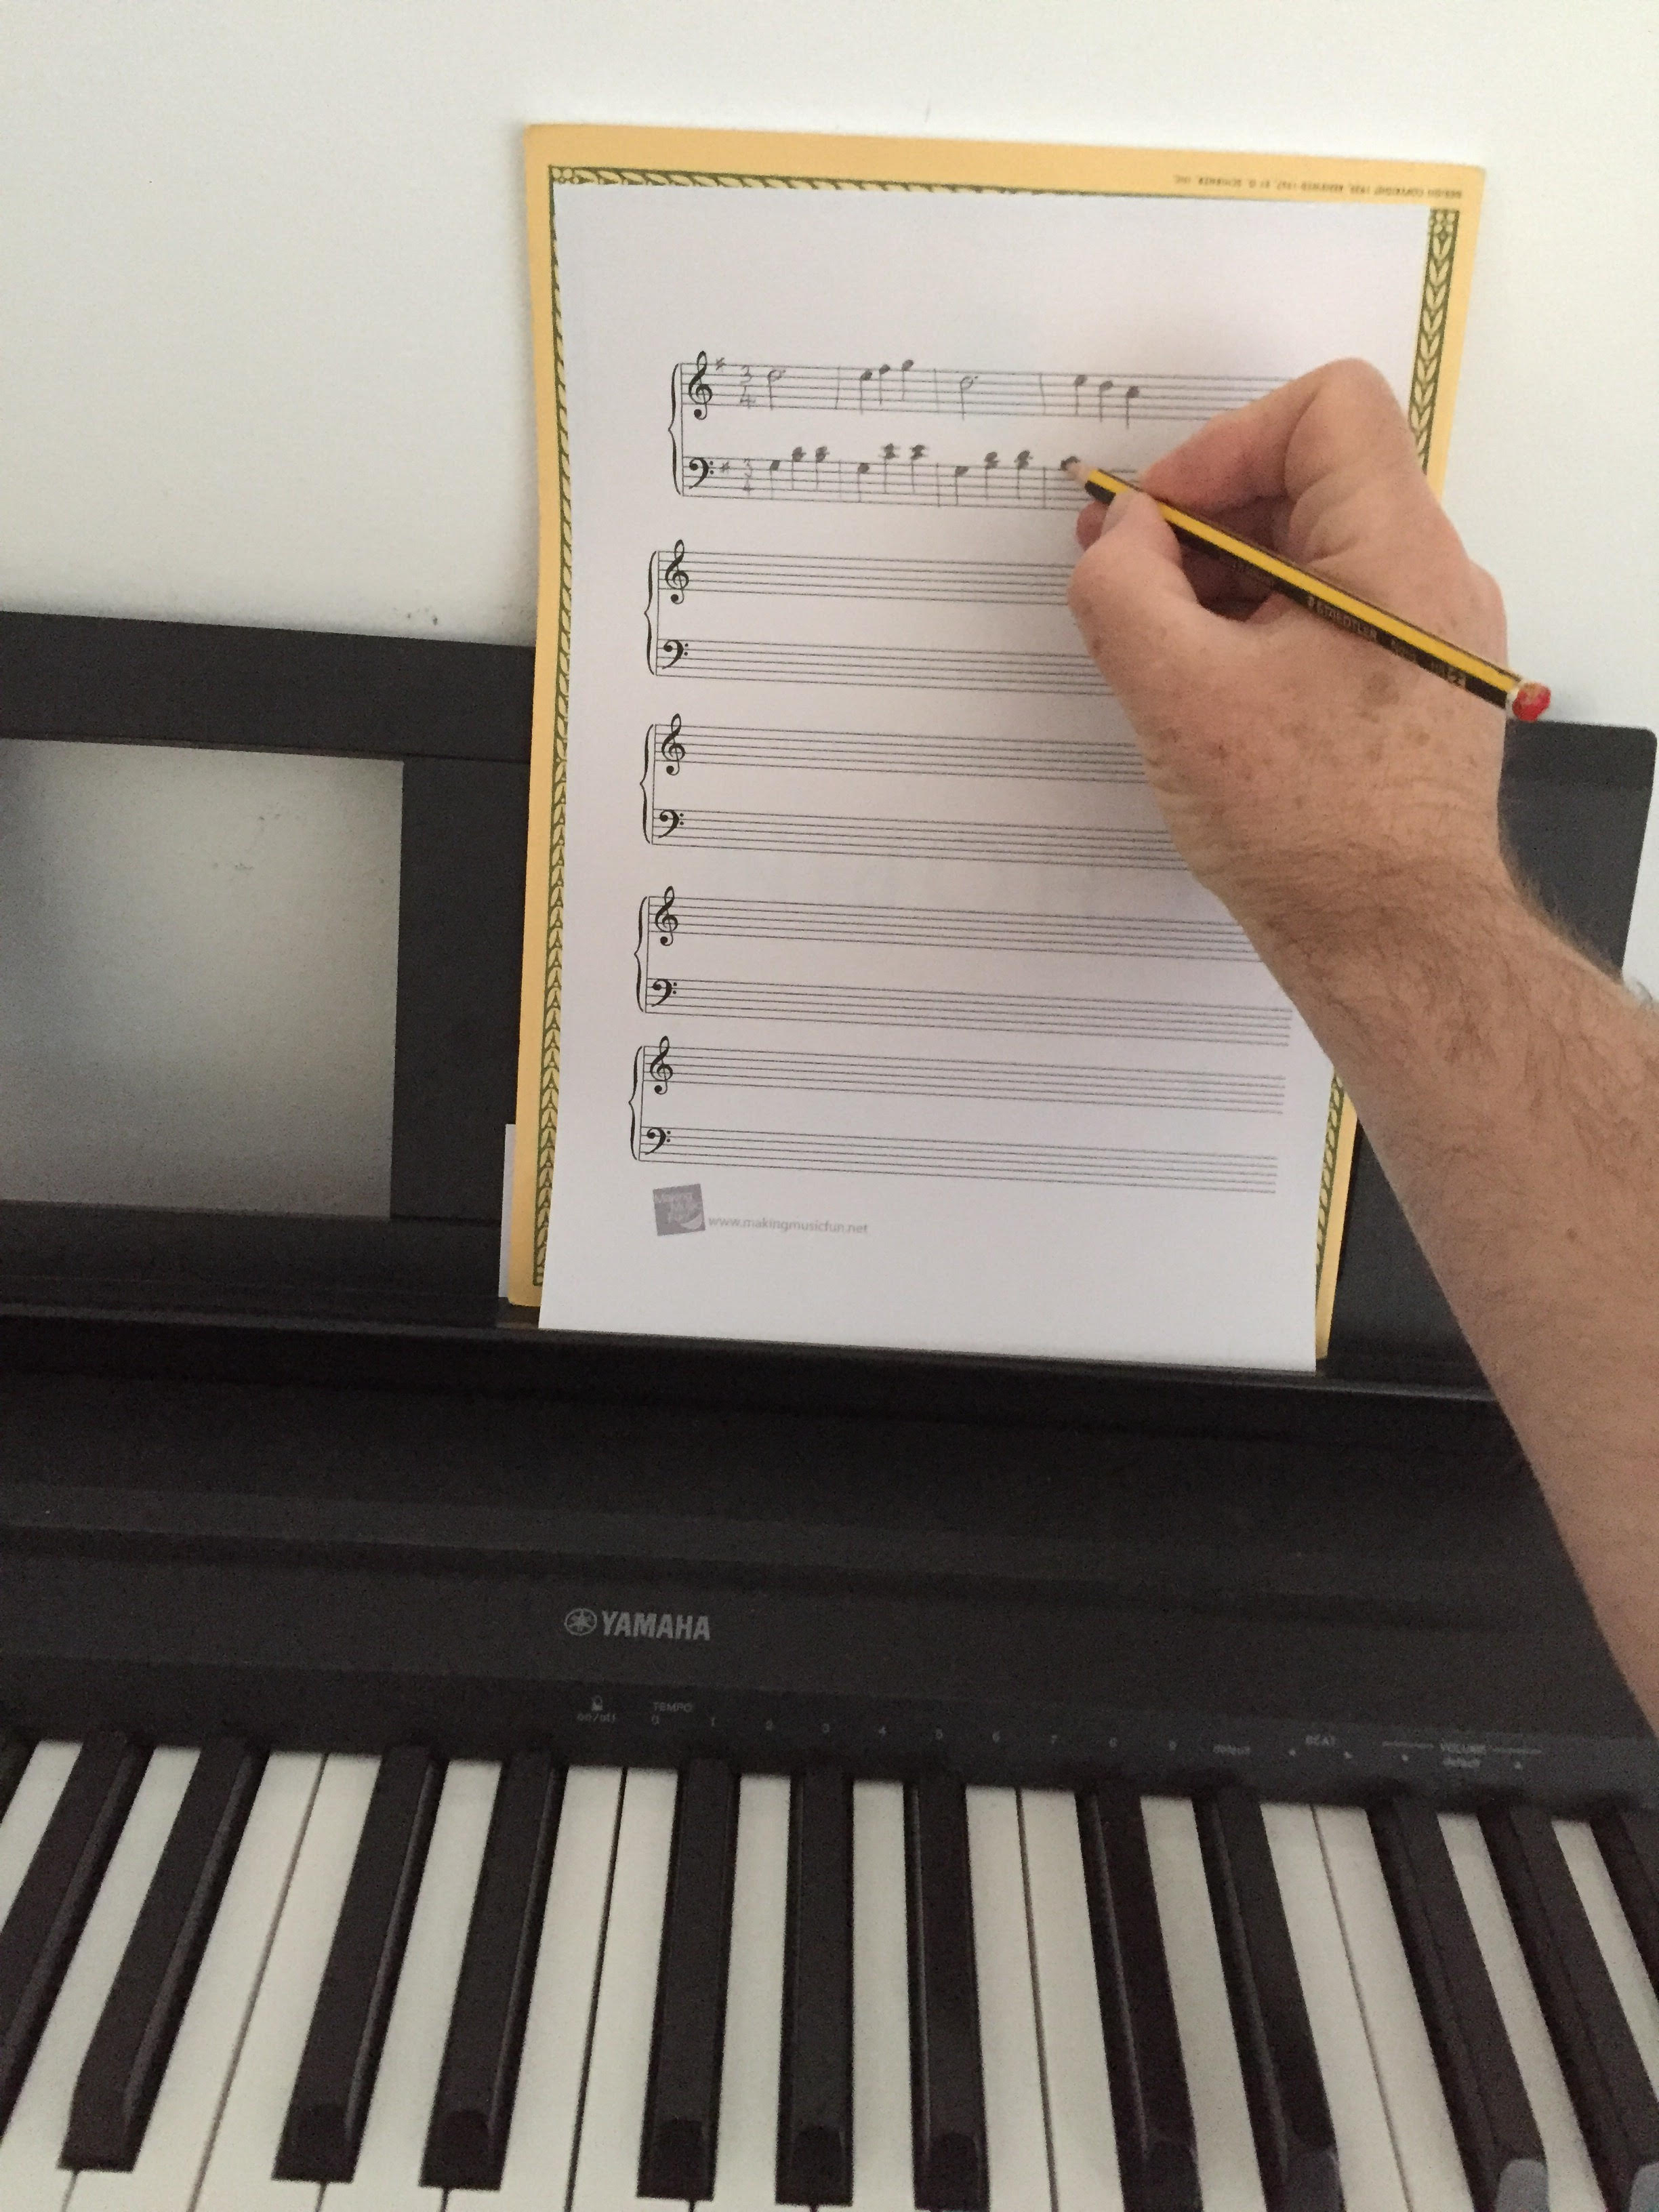
music, piano, manuscript, writing, musical instrument, keyboard, musical keyboard, electronic instrument, musical instrument accessory, electronic device, technology, digital piano, electronic musical instrument, synthesizer, electric piano, sheet music, electronic keyboard, Ondes martenot, pianet, music workstation, keyboard player